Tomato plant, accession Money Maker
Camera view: tilt-top (135 deg); turntable rotation: 180 degrees
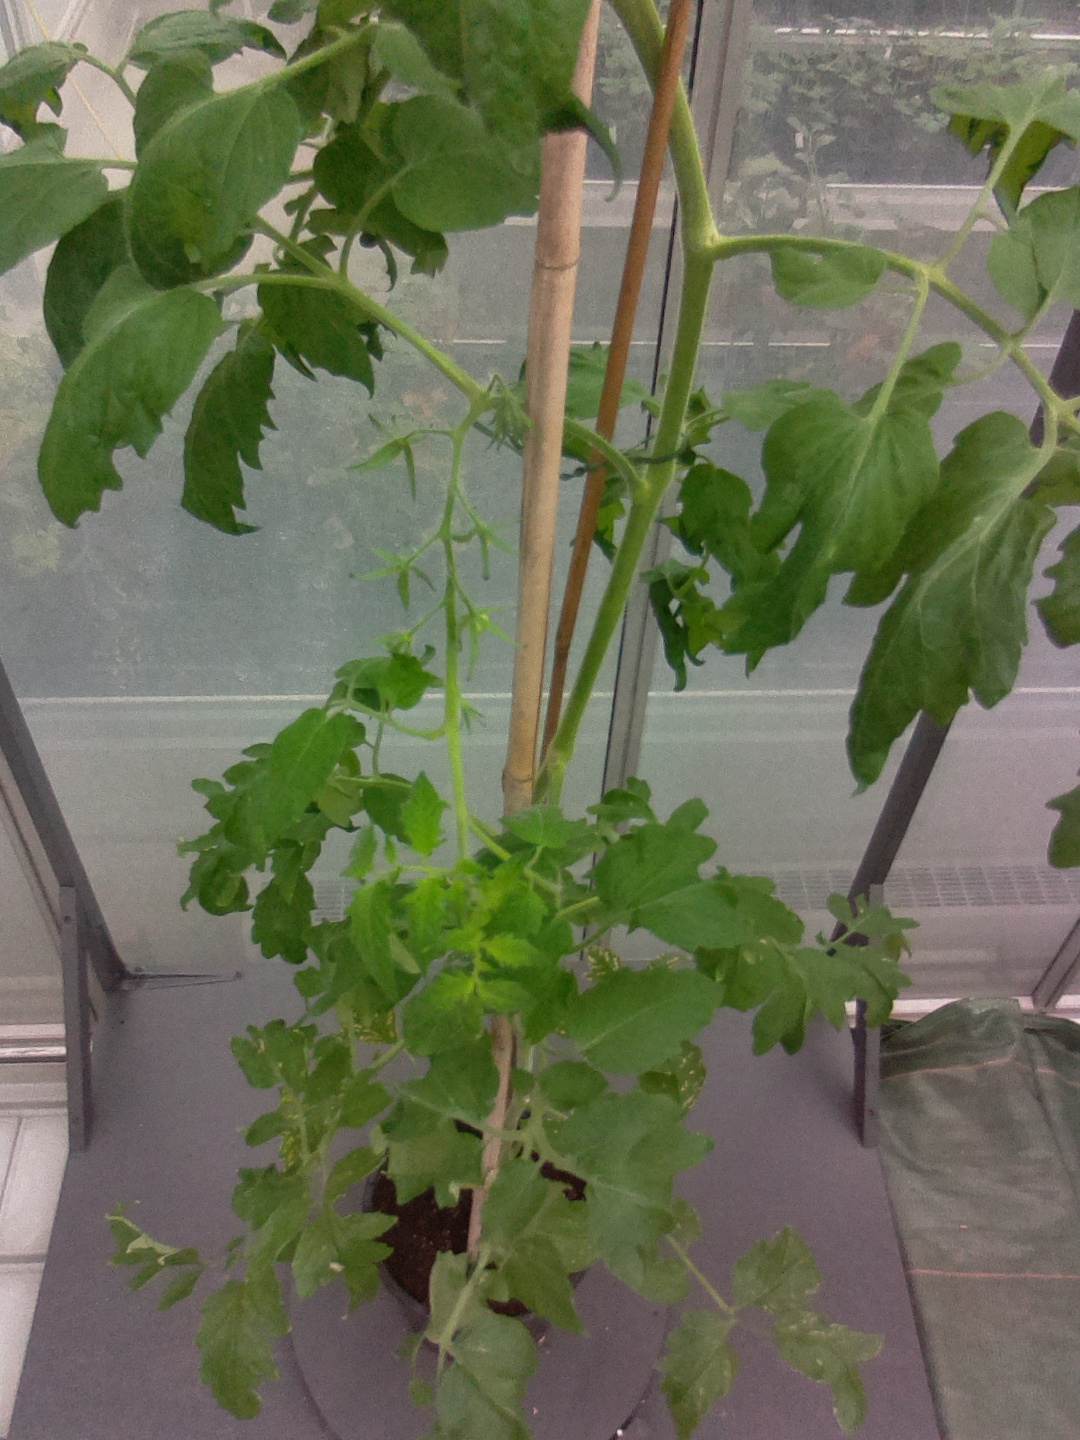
BBCH growth stage 70: Fruits at the main stem or branches visibles